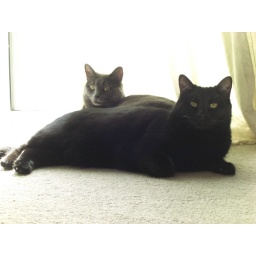
My two cats, Loki and Freya, the grey cat and the black cat, hanging out in front of the window.